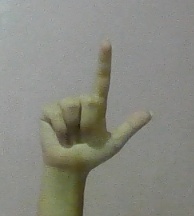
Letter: laam